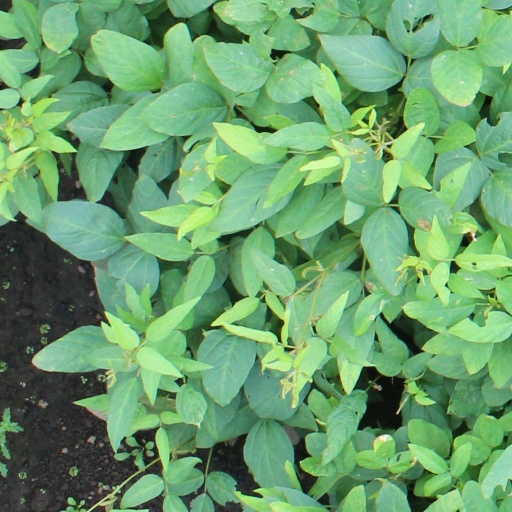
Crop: soybean